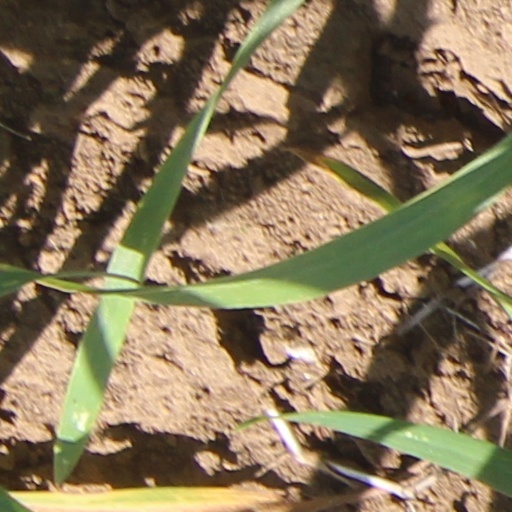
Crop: wheat